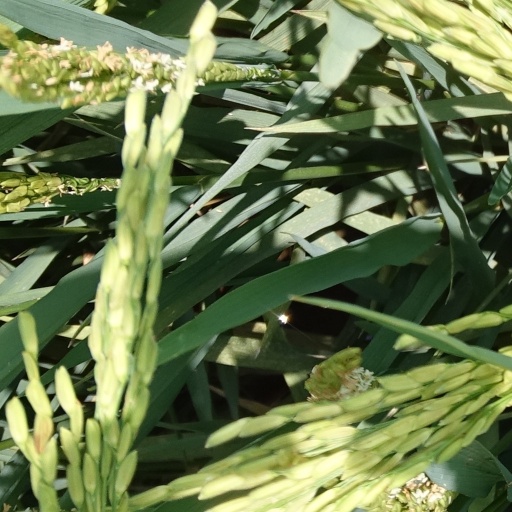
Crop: rice